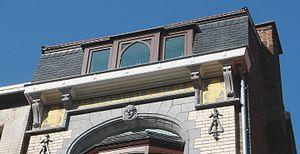
Sgraffite Maison Magis rue Saint-Gilles, 100 à Liège
La Maison Magis est une réalisation de style Art nouveau située à Liège en Belgique.